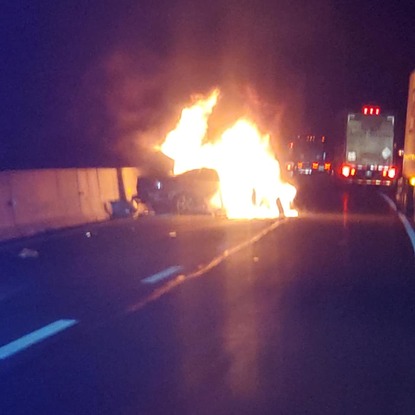
Label: urban_fire